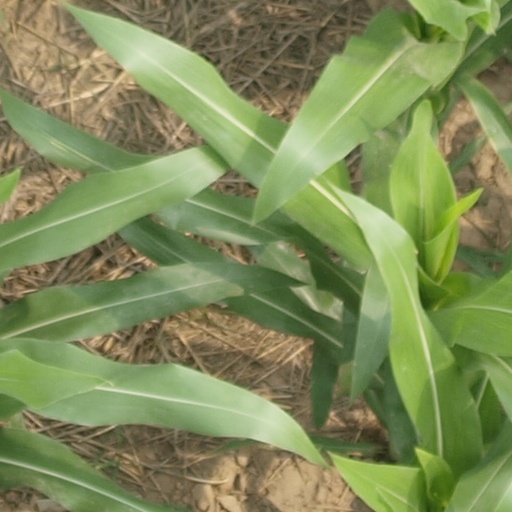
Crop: maize; corn